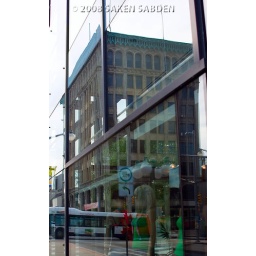
Reflection of classic style building in a windows of modern-style one.